Transport economics

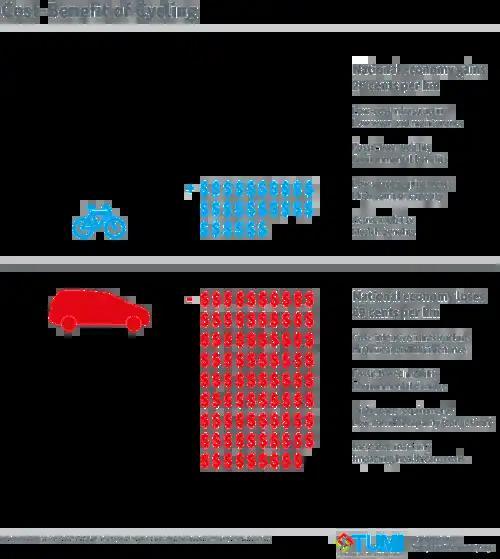

The most sophisticated methods of project appraisal and evaluation have been developed and applied in the transport sector. The terms "appraisal" and "evaluation" are often confused in relation to the assessment of projects. Appraisal refers to "ex ante" (before the event) assessment and evaluation refers to "ex post" (after the event) assessment.